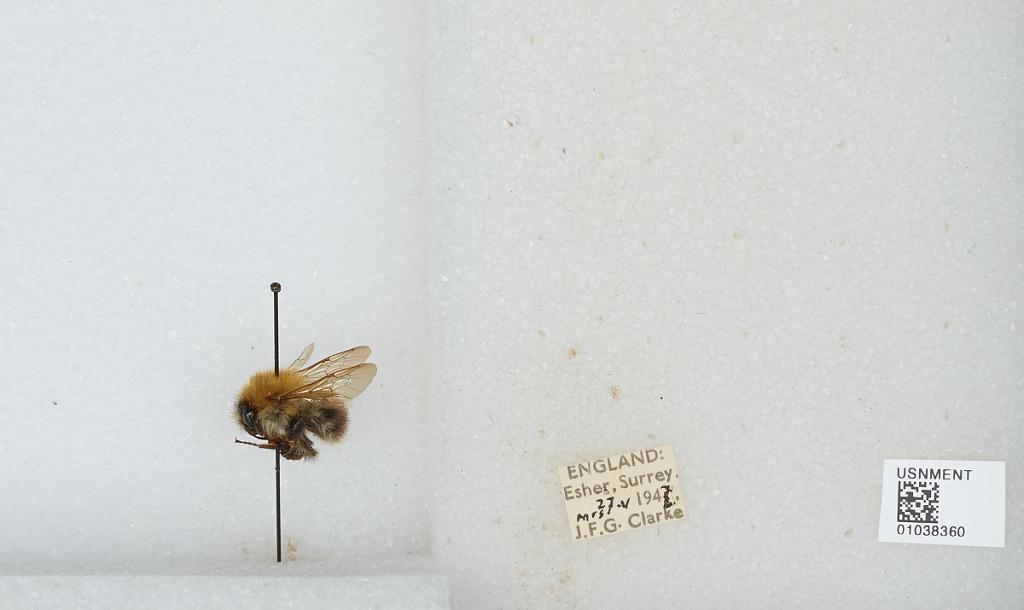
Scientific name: Bombus (Thoracobombus) pascuorum (Scopoli)
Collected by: J. Clarke
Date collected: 1947-5-27
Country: United Kingdom
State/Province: England
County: Surrey
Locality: Esher
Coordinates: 51.3691, -0.365